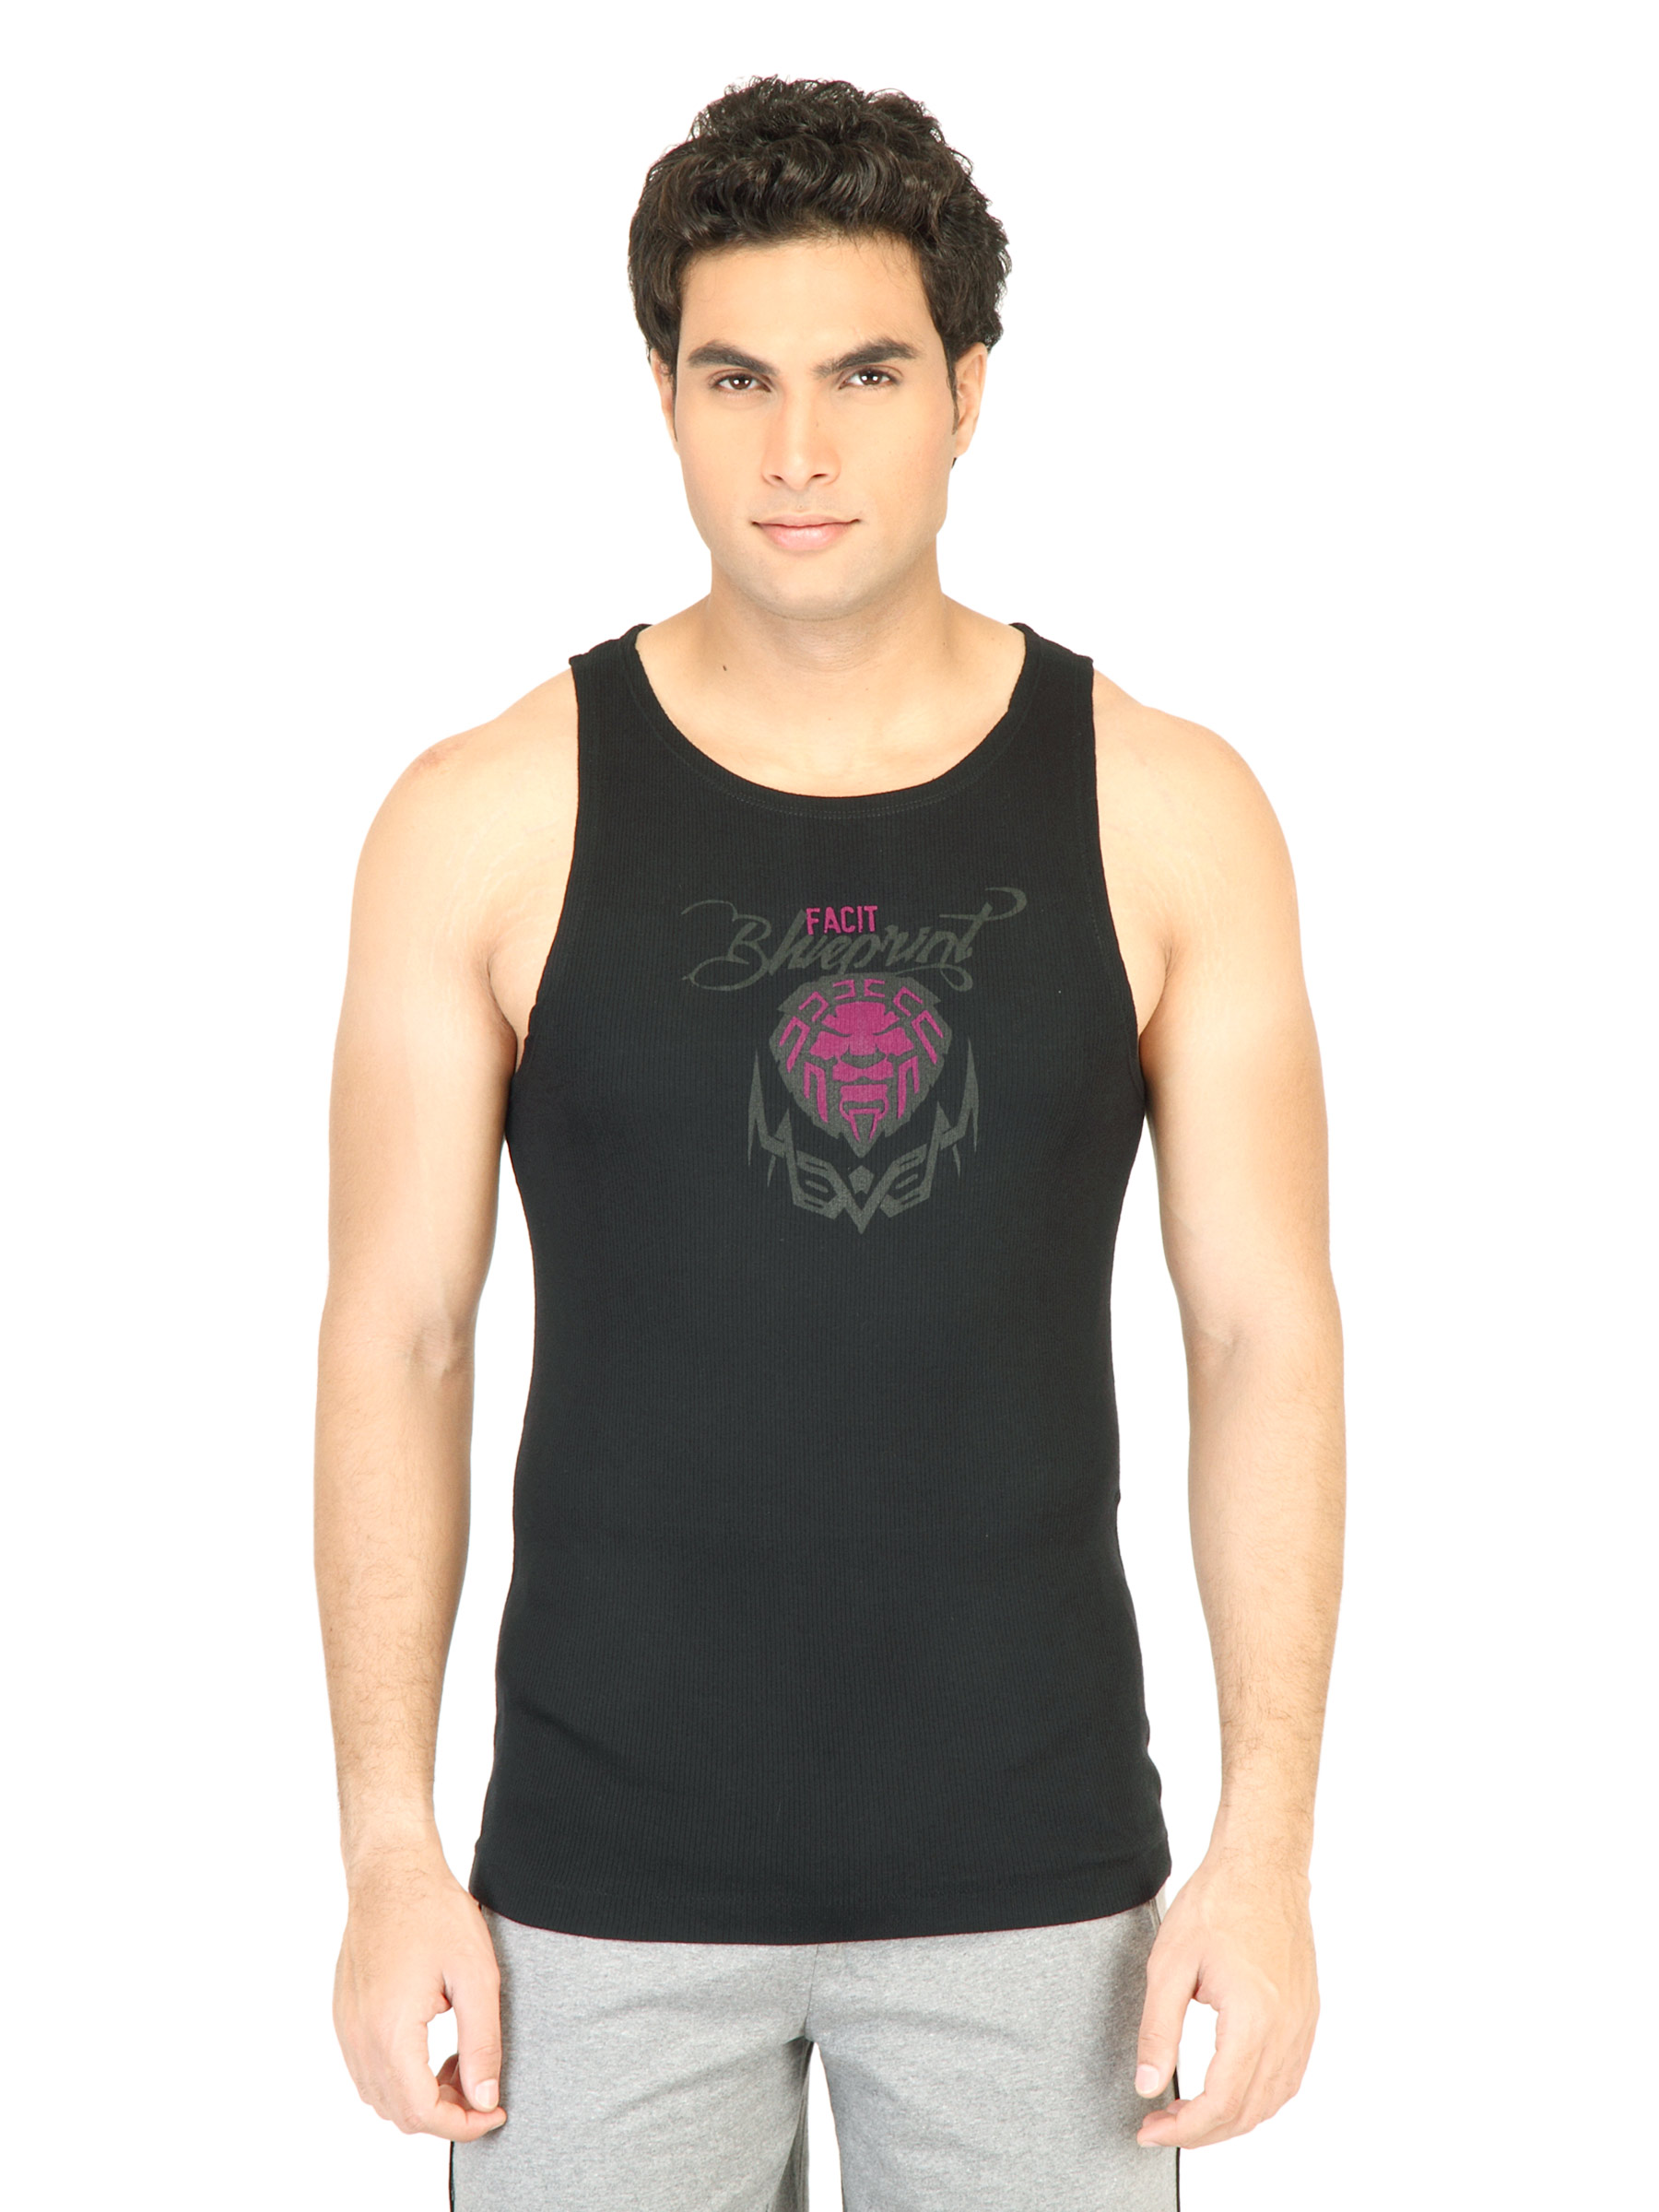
Facit Men Bicep Tee Black Innerwear Vests
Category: Apparel / Innerwear / Innerwear Vests
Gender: Men
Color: Black
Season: Summer 2016
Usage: Casual